Ruby laser

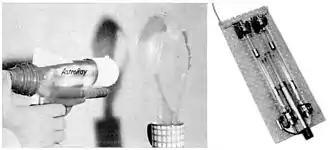
Ruby laser pistol constructed by Stanford Univ. physics professor in 1964 to demonstrate the laser to his classes. The plastic body recycled from a toy raygun contained a ruby rod between two flashtubes "(right)". The pulse of coherent red light was strong enough to pop blue balloons "(shown at left)" but not red balloons which reflected the light.

As time went on, many scientists began to doubt the usefulness of any color ruby as a laser medium. Maiman, too, felt his own doubts, but, being a very "single-minded person," he kept working on his project in secret. He searched to find a light source that would be intense enough to pump the rod, and an elliptical pumping cavity of high reflectivity, to direct the energy into the rod. He found his light source when a salesman from General Electric showed him a few xenon flashtubes, claiming that the largest could ignite steel wool if placed near the tube. Maiman realized that, with such intensity, he did not need such a highly reflective pumping cavity, and, with the helical lamp, would not need it to have an elliptical shape. Maiman constructed his ruby laser at Hughes Research Laboratories, in Malibu, California. He used a pink ruby rod, measuring 1 cm by 1.5 cm, and, on May 16, 1960, fired the device, producing the first beam of laser light.